Vitali Silitski

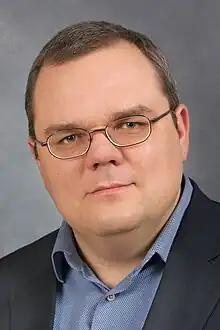
Vitali Silitski in 2008

Vitali Silitski (25 December 1972 – 11 June 2011) was a Belarusian political scientist, analyst, the first director of the Belarusian Institute for Strategic Studies. He got his PhD in political science from the Rutgers University (New Jersey, U.S.). Silitski is the author of the concepts of preventive authoritarianism and authoritarian international. He was also a civil activist and blogger.